Anna Gloyn

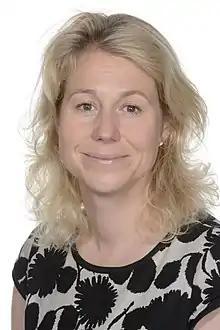
Professor Anna L Gloyn

Anna L Gloyn FMedSci is a geneticist, who is Professor of Pediatrics (Endocrinology) and Genetics at Stanford University. She was the recipient of the Minkowski Prize in 2014 for her research into causal mechanisms of diabetes pathogenesis. Her work has contributed to improved treatment options for people with rare forms of diabetes and helped advance our understanding of type 2 diabetes.